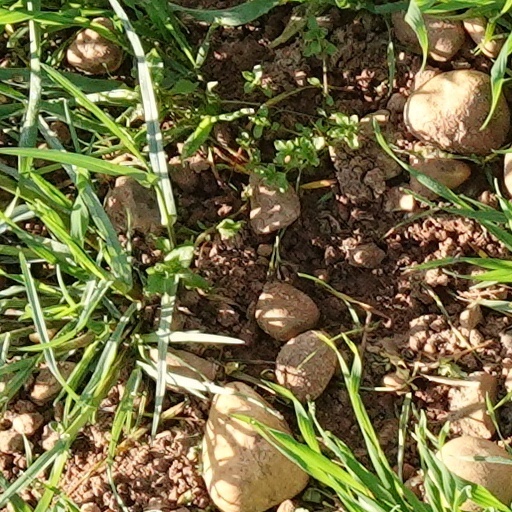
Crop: wheat